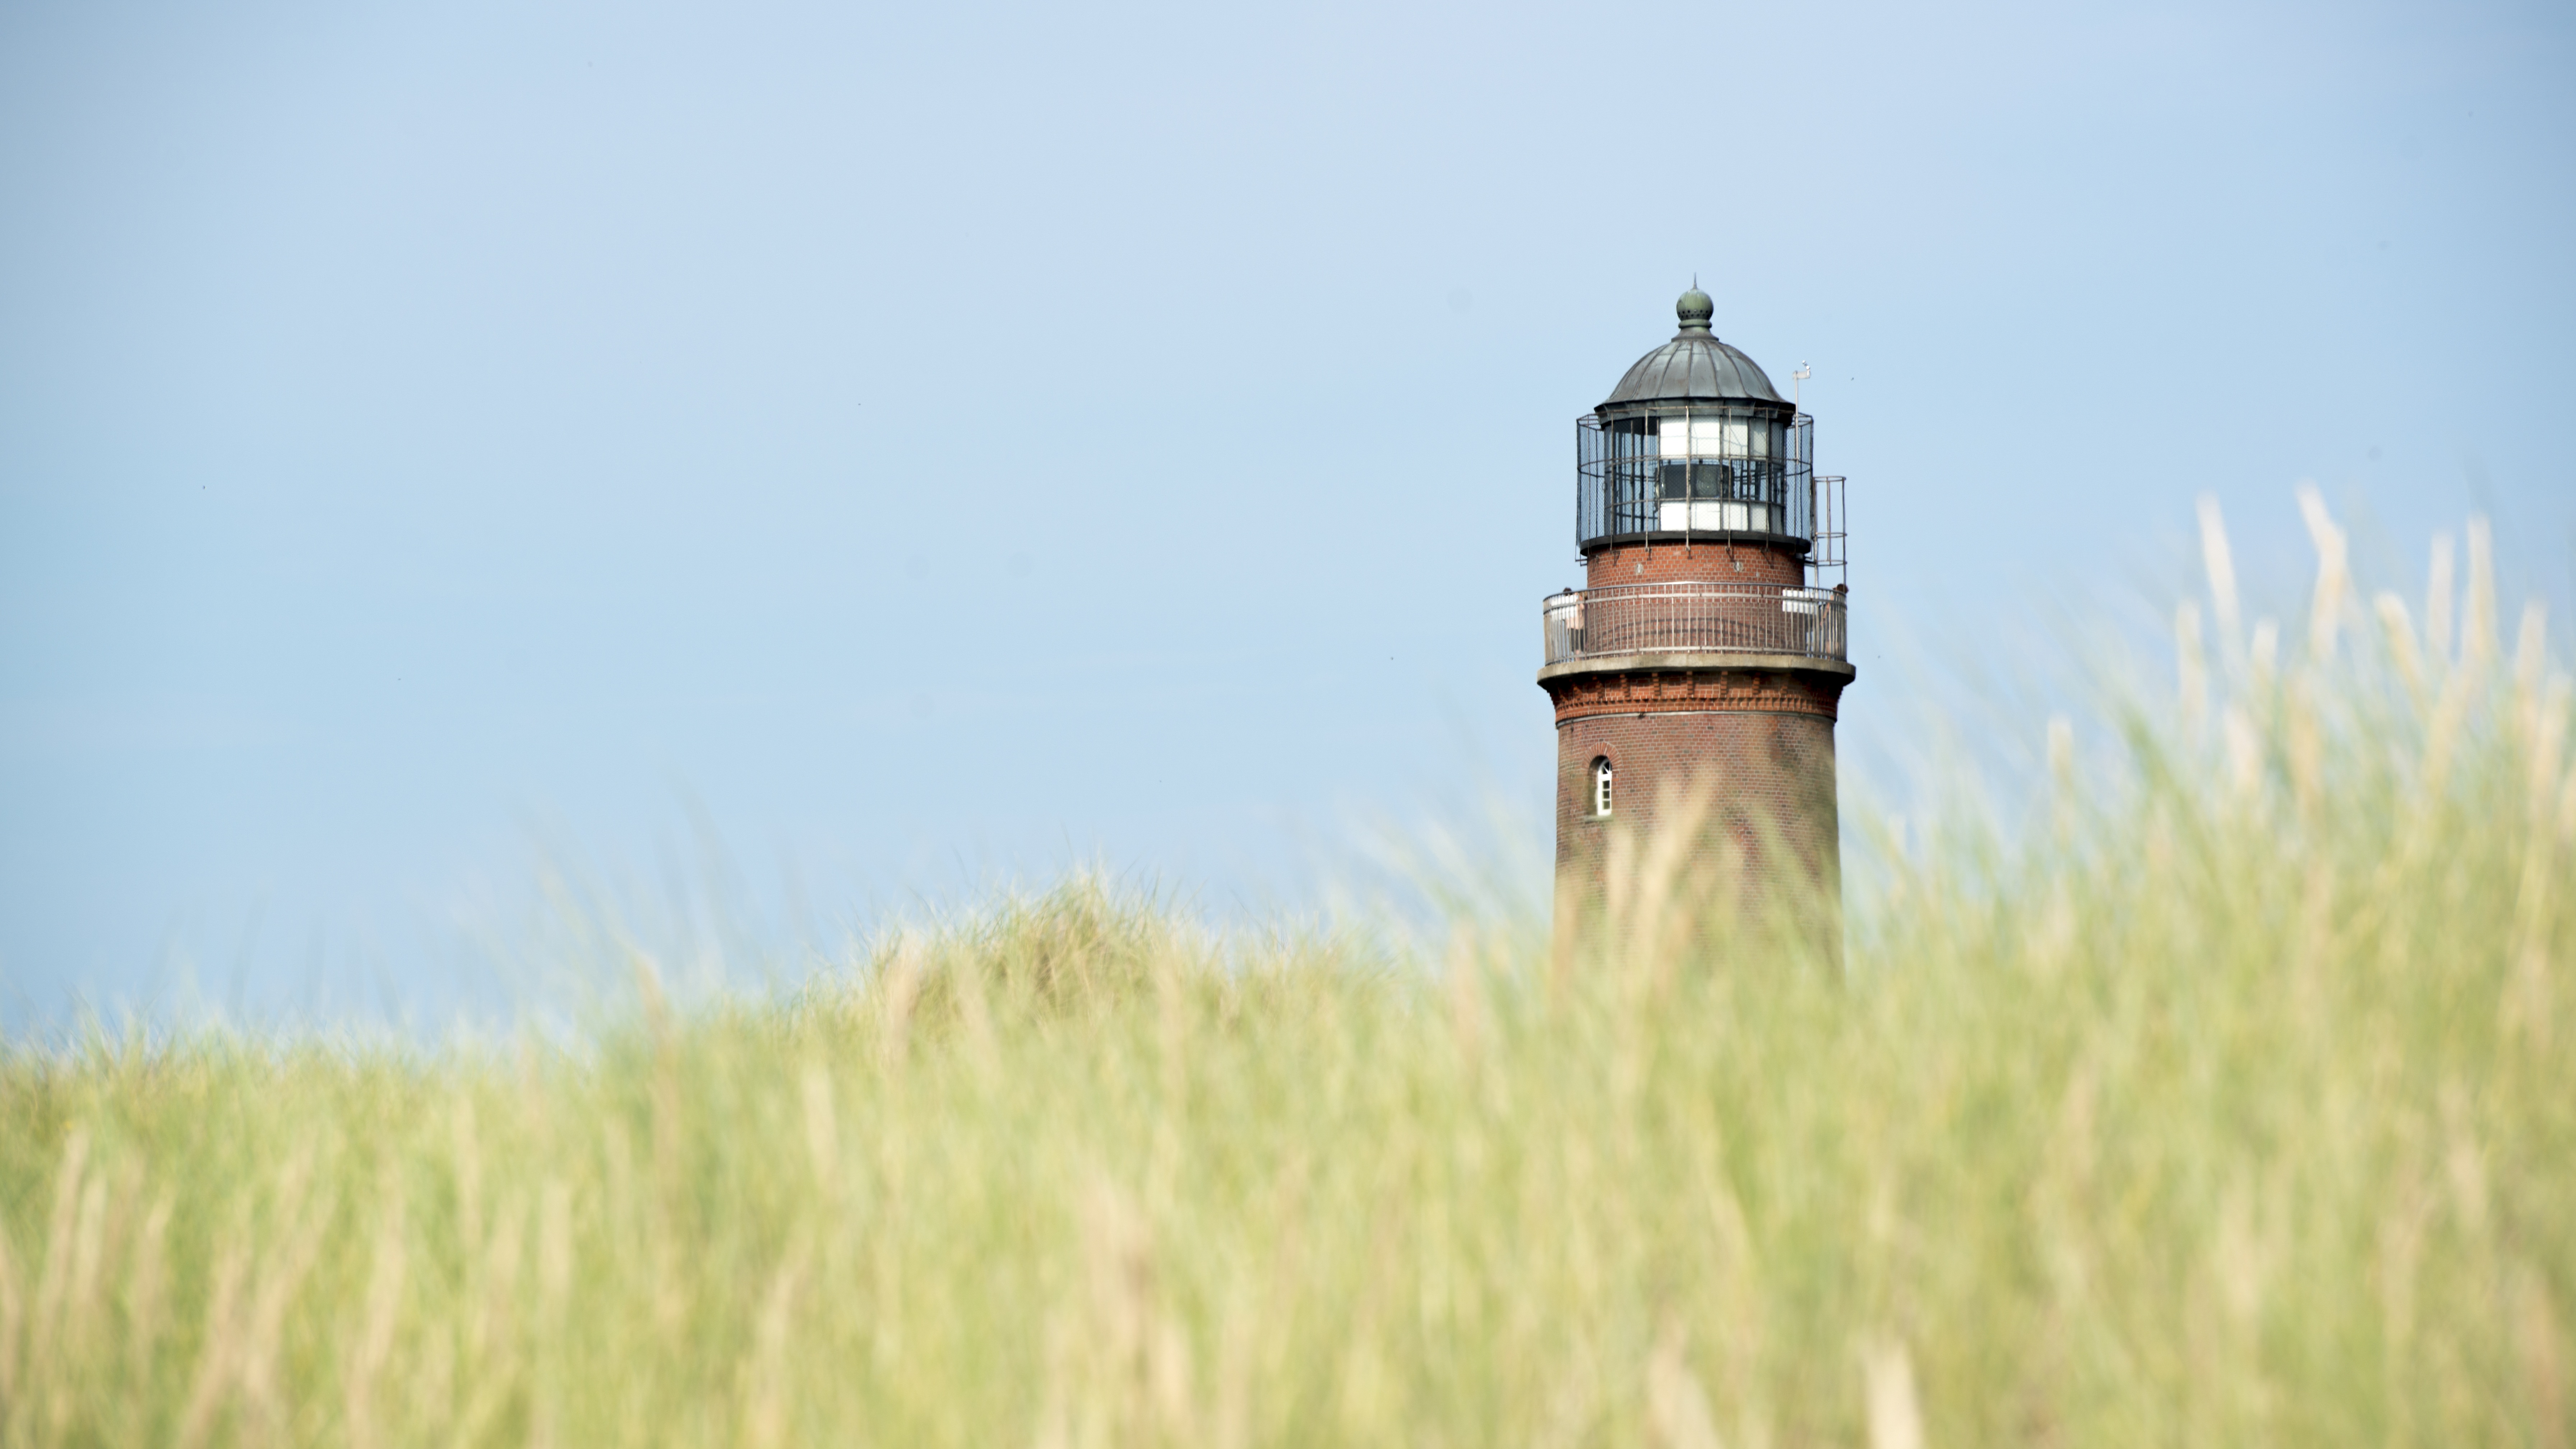
beach, sea, coast, grass, light, lighthouse, sky, field, prairie, dune, building, summer, tower, holiday, agriculture, dar, baltic sea, rural area, darss, grass family